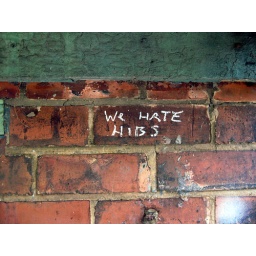
tucked away on the wall of an obscure little building in a neglected corner of the port edgar marina.